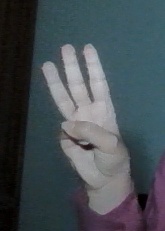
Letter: thaa